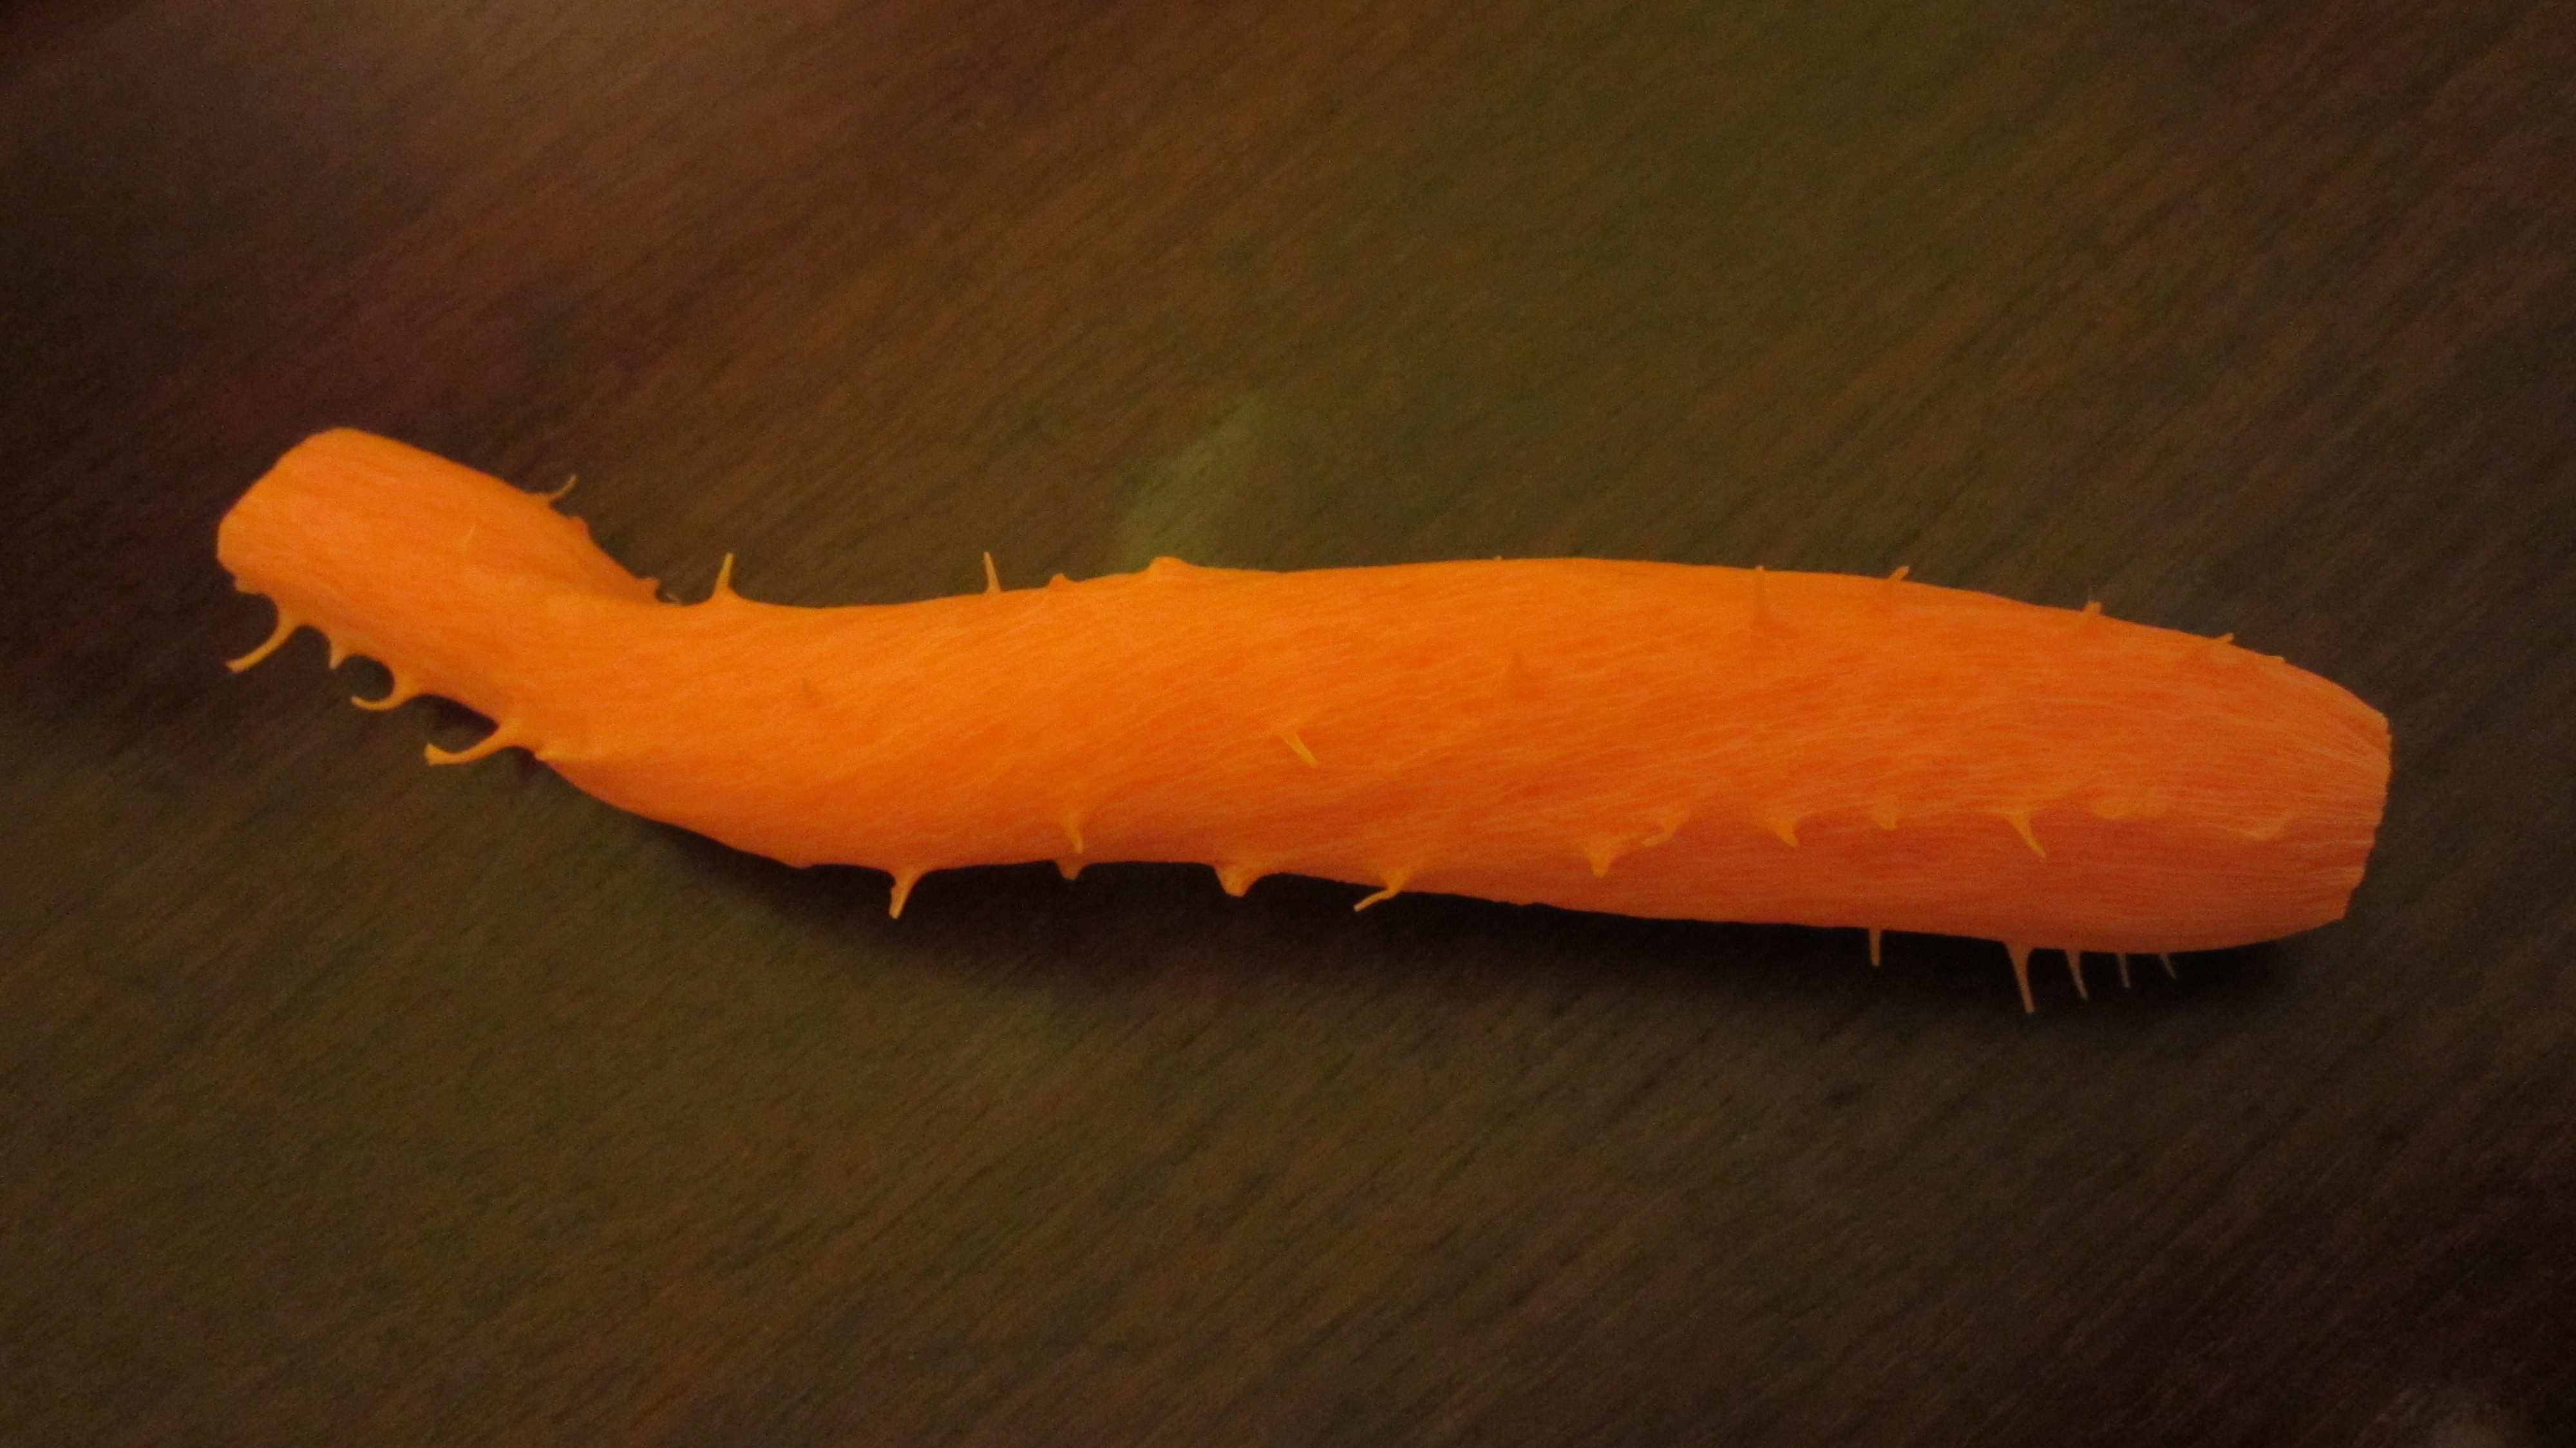
plant, leaf, orange, food, produce, vegetable, carrot, carving, macro photography, flowering plant, land plant